Question: What is written in the plane?
Tambaya: Me aka rubuta a jikin jirgin saman?
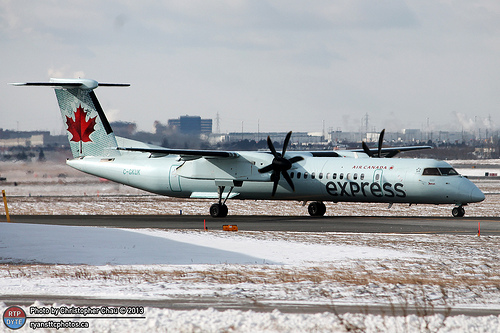
Answer: Express.
Amsa: Express.